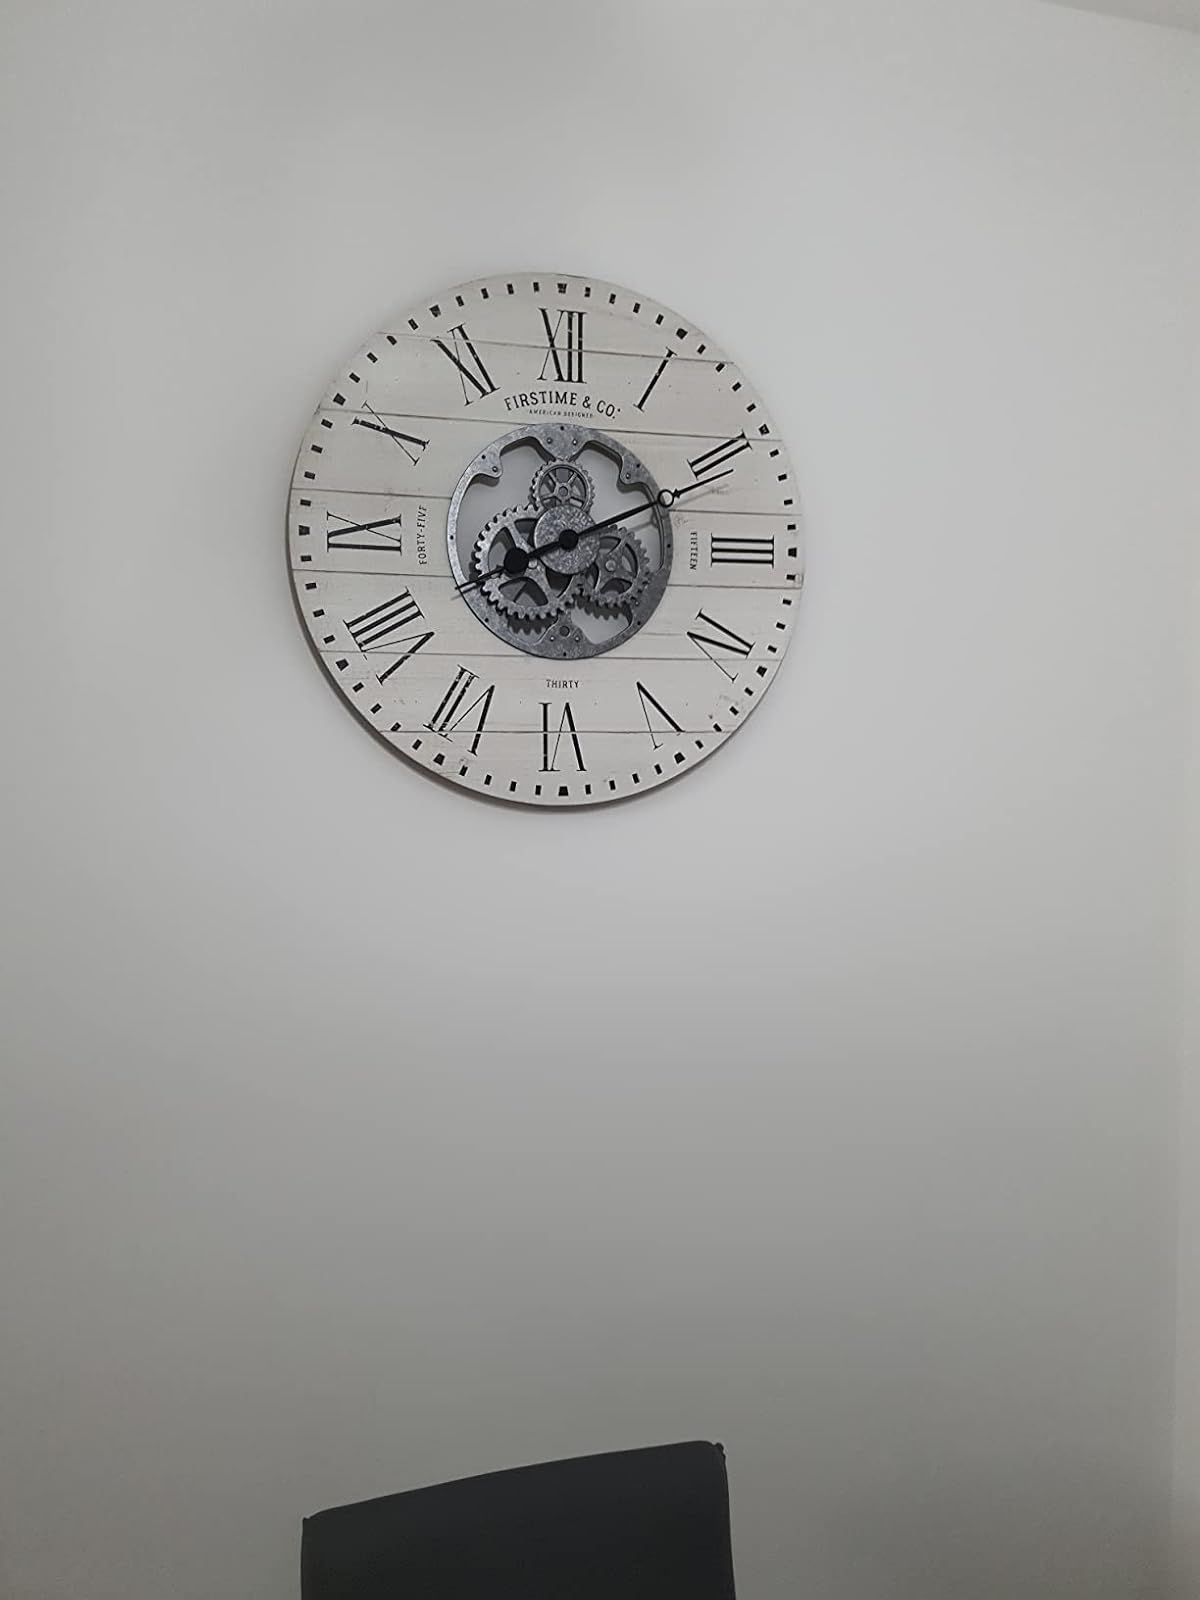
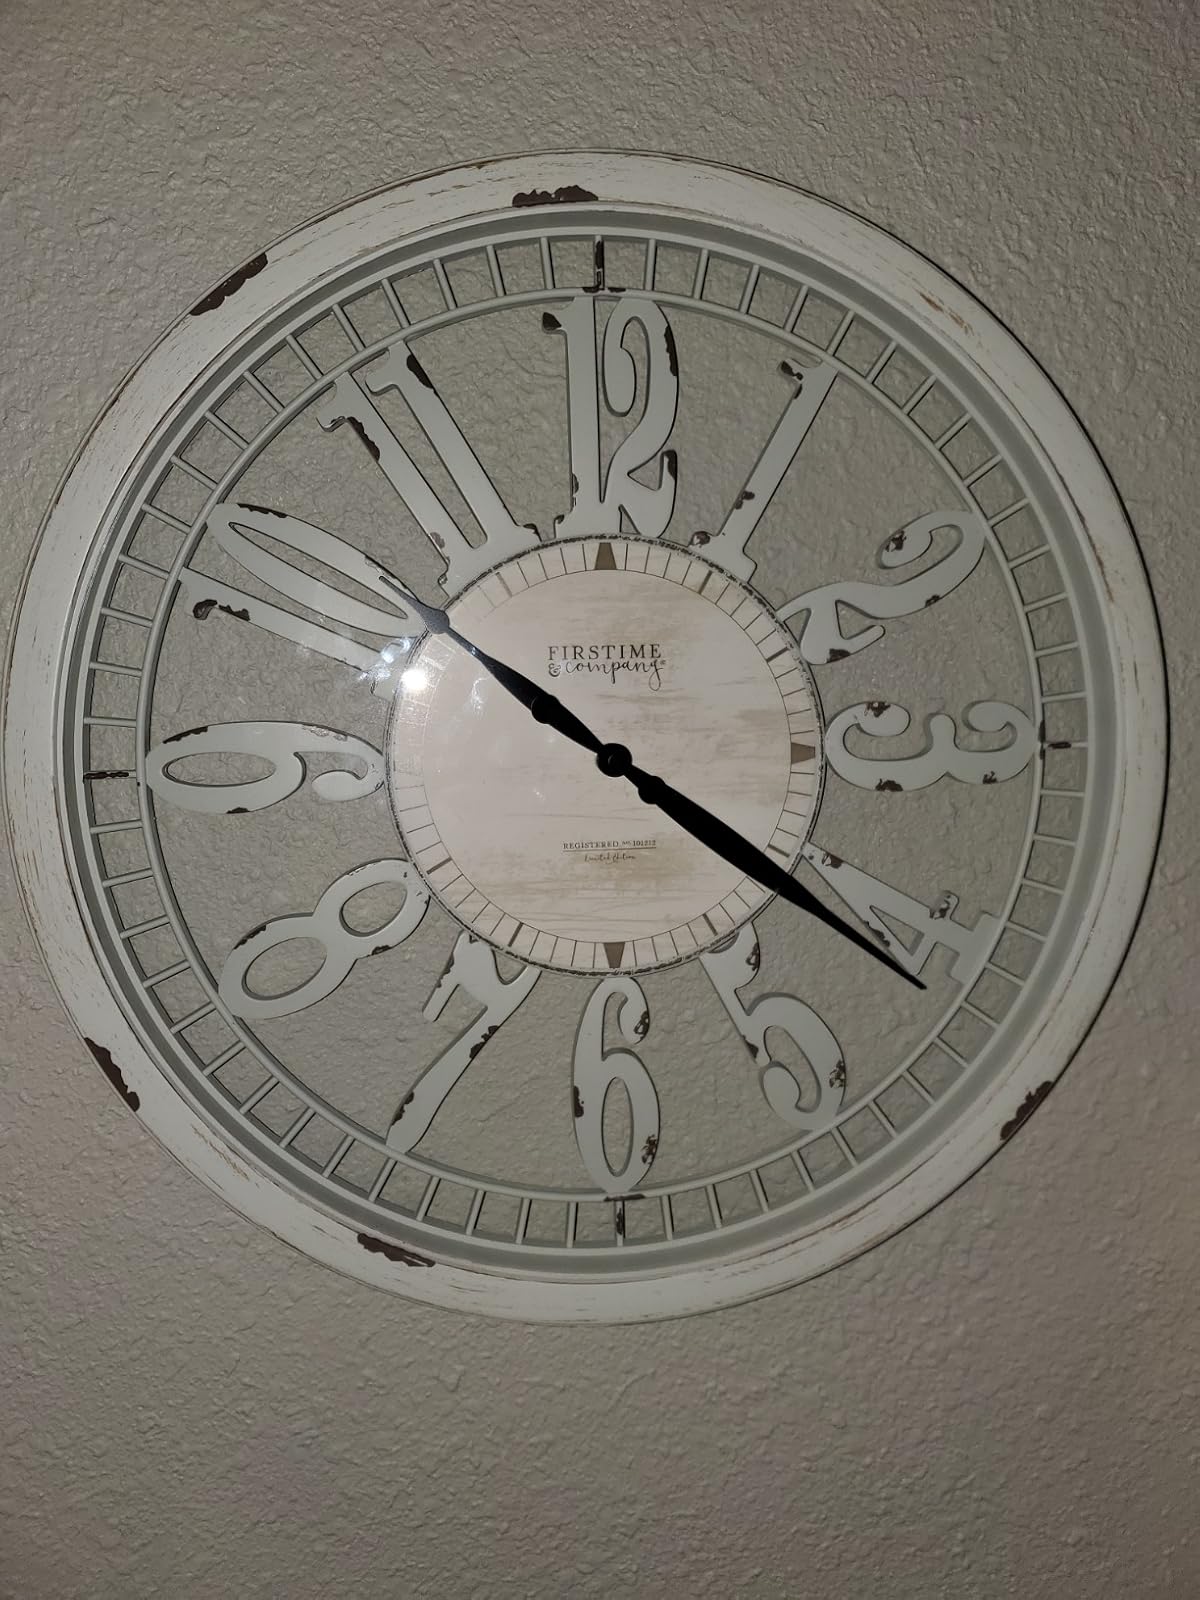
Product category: clock
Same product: no